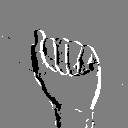
ASL letter: a